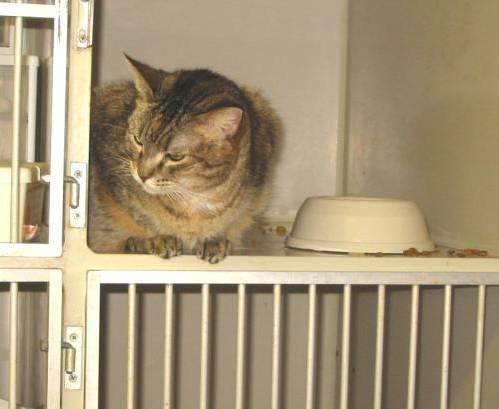
cat